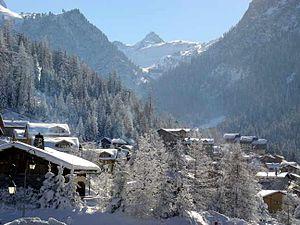
station de Valfréjus
La Maurienne est une vallée intra-alpine et une région naturelle française, située dans le département de la Savoie en région Auvergne-Rhône-Alpes. D'une longueur de 125 km, elle est traversée par la rivière de l'Arc. Elle correspond à l'une des six provinces historiques de la Savoie, qui fut un pagus, puis au comté de Maurienne intégré au comté de Savoie avant de devenir l'une des provinces administratives du duché de Savoie.
Valfréjus est une station de sports d'hiver située en France dans le massif du Mont-Cenis et proche du massif des Cerces-Thabor, sur le territoire communal de Modane, dans le département de la Savoie en région Auvergne-Rhône-Alpes.
La liste des stations de sports d'hiver de Savoie présente l'ensemble des villages et stations de sports d'hiver situés sur le territoire de la Savoie, qui correspond aux deux départements français de la Savoie et de la Haute-Savoie.